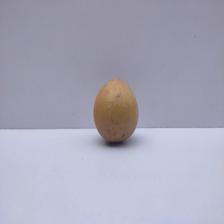
Size: Medium